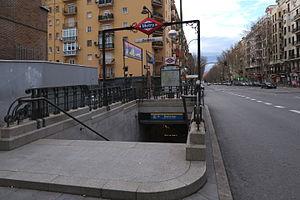
Delicias est une station de la ligne 3 du métro de Madrid, en Espagne.